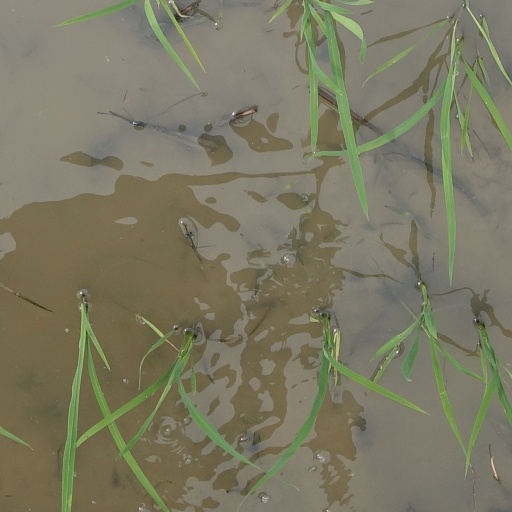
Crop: rice